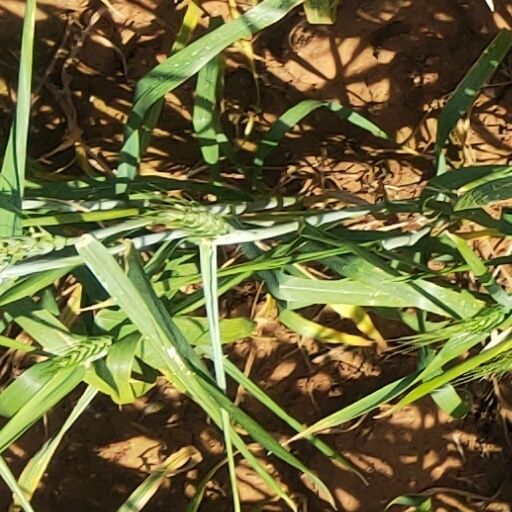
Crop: wheat